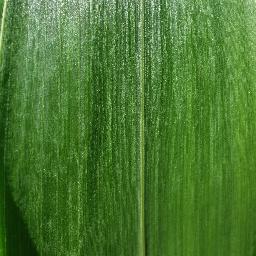
Label: Corn___healthy